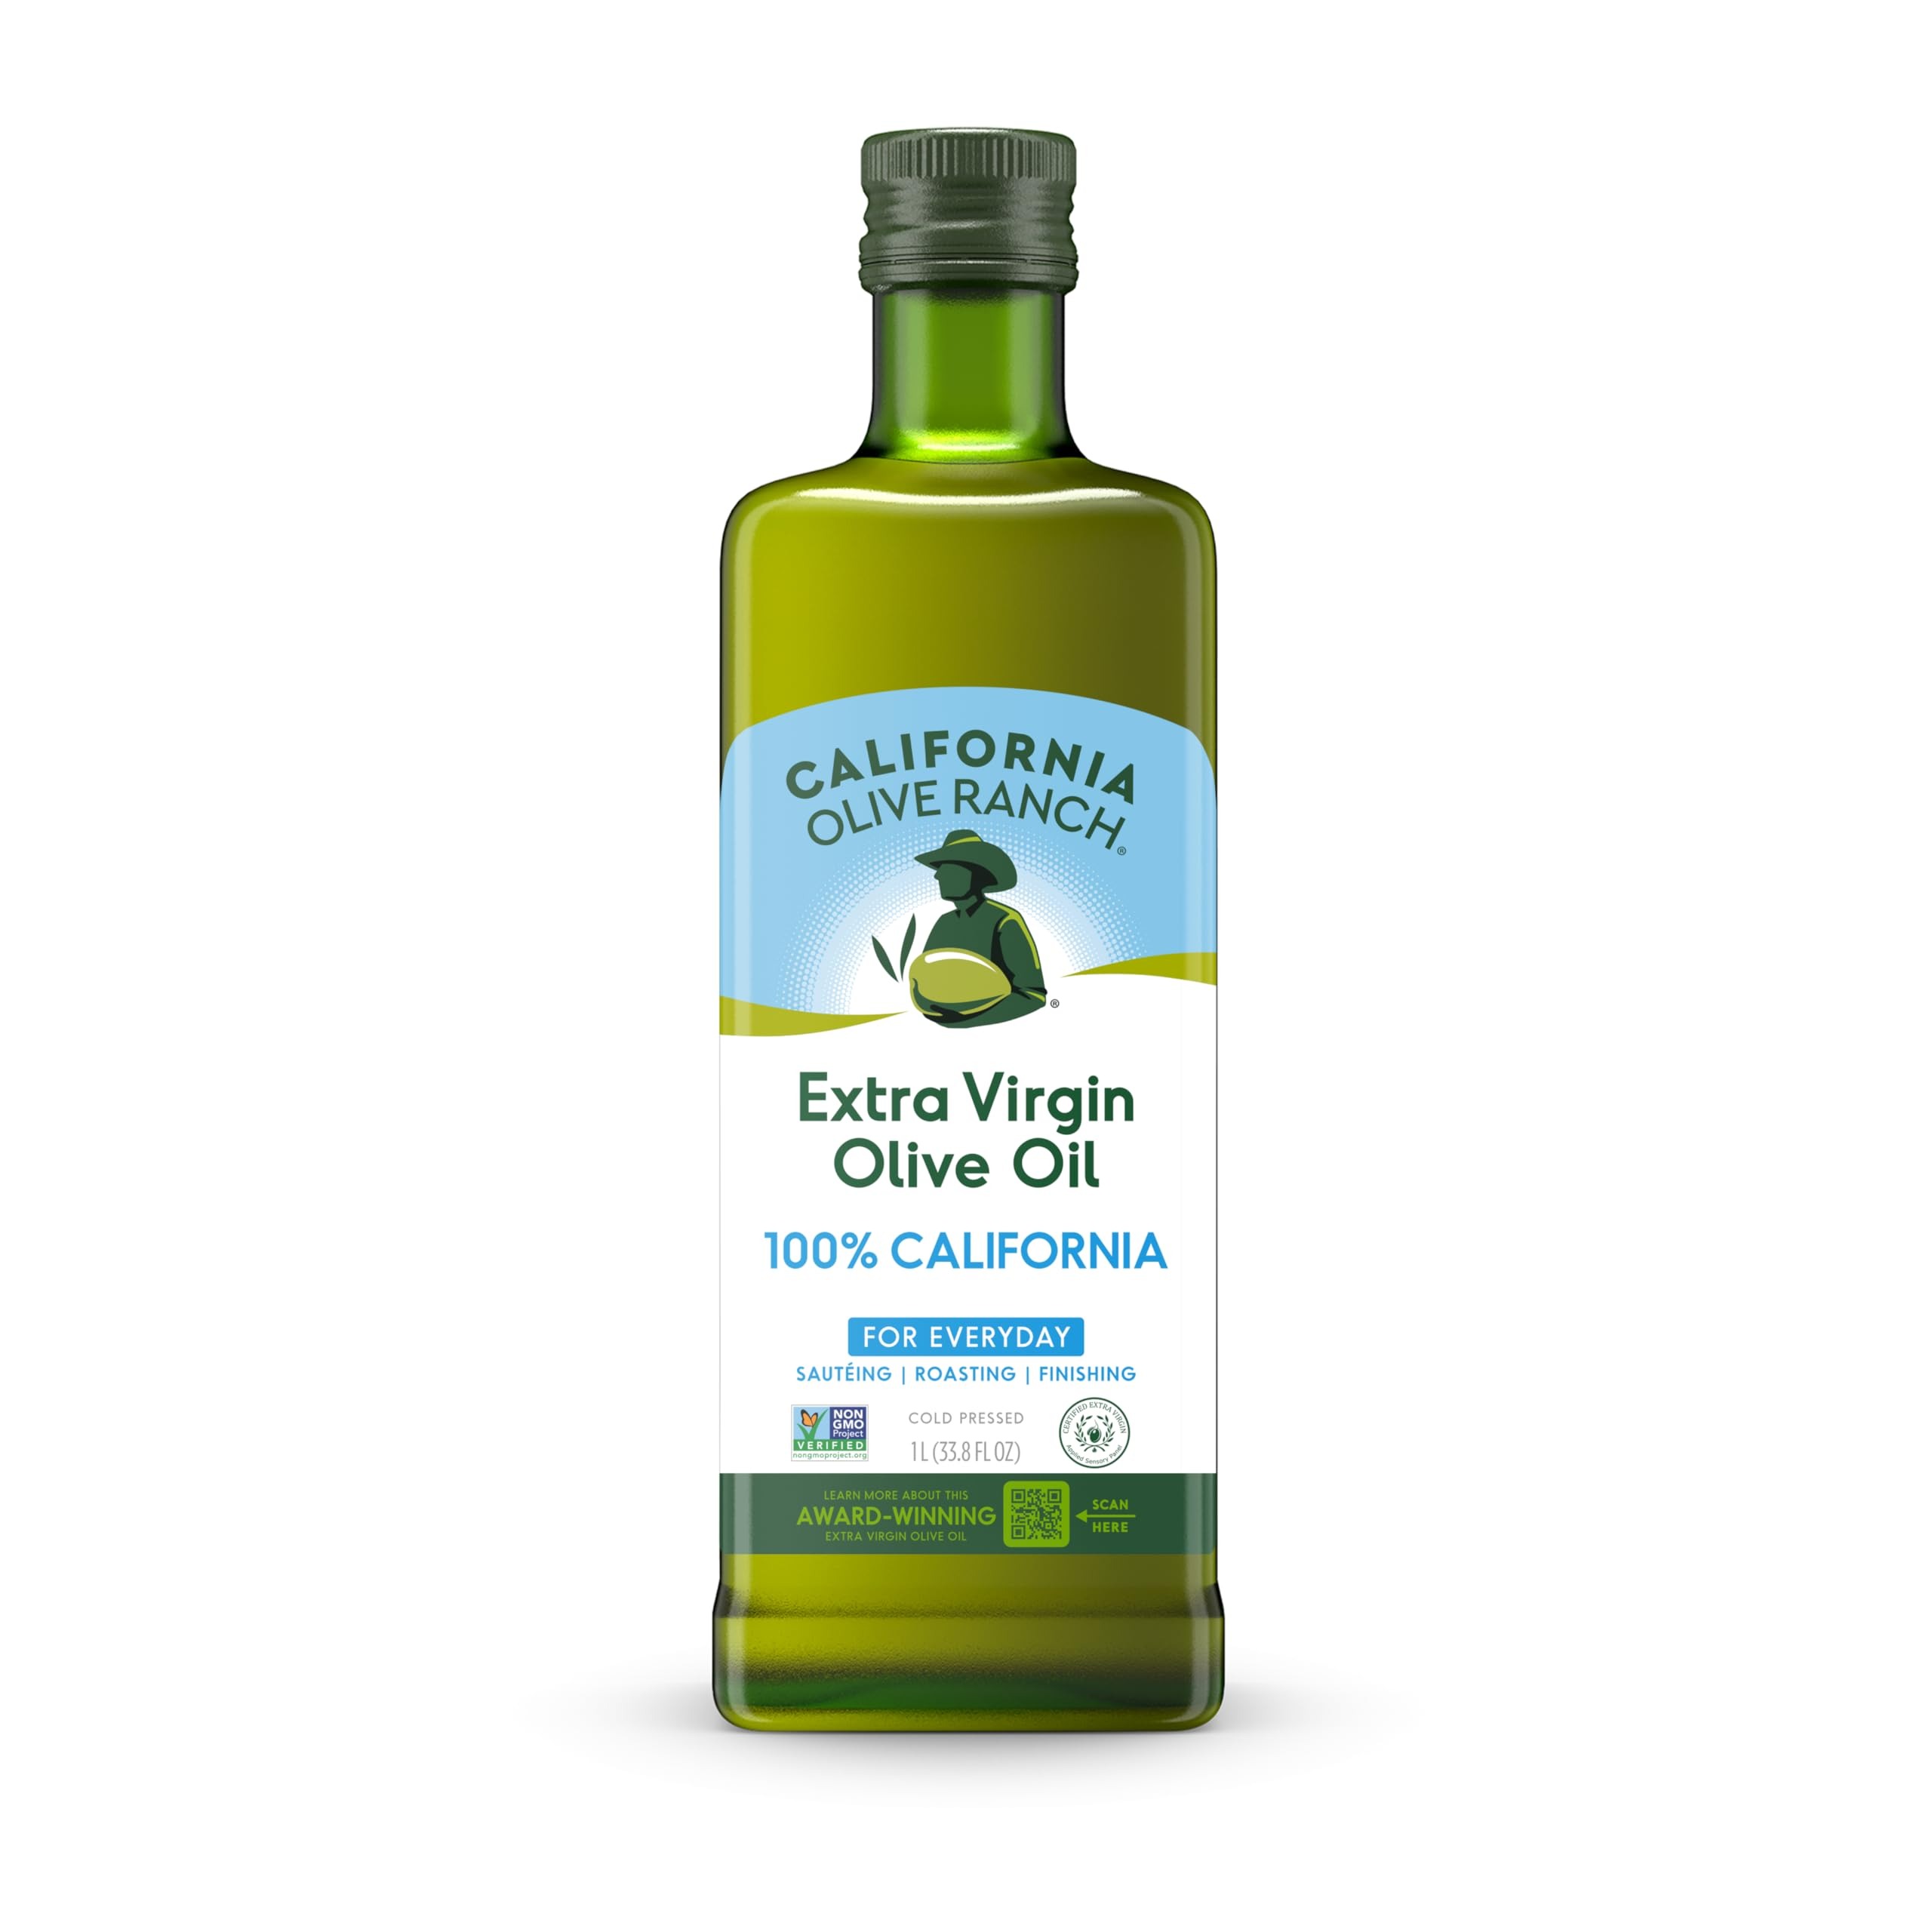
Item Name: California Olive Ranch, 100% California Extra Virgin Olive Oil, 1L (Pack of 6)
Bullet Point 1: 100% CALIFORNIA EXTRA VIRGIN OLIVE OIL: Award-winning California Olive Ranch 100% California Extra Virgin Olive Oil (EVOO), crafted from olives grown exclusively in California.
Bullet Point 2: STAPLE IN YOUR KITCHEN: Features well-rounded notes of a floral, buttery and fruity taste. Versatile across multiple applications - use it for marinades, sautéing, roasting, grilling, frying, and even baking.
Bullet Point 3: DIET FRIENDLY: Our extra virgin olive oils are verified non-GMO by the Non-GMO Project, and certified kosher by Orthodox Union. It’s also certified paleo, keto verified, and vegan friendly. All oils at California Olive Ranch are certified "Extra Virgin" by Applied Sensory, passing both rigid chemical and sensory evaluations.
Bullet Point 4: COLD PRESSED OLIVE OIL: Made from cold-pressing olives to extract their natural oils. Other “light” or “pure” olive oil is made using excessive heat or chemicals which alter the taste and quality of the olive oil. We never use high heat or solvents in our EVOO, ensuring you get high-quality EVOO.
Bullet Point 5: HOW TO STORE YOUR OLIVE OIL: California Olive Ranch EVOO are in dark green bottles to help protect the integrity and life of the oil. We recommend storing it in a dark, cool place to keep it fresh. Unlike wine that can improve with age, olive oil is meant to be consumed within 30 to 60 days.
Bullet Point 6: NEW PACKAGING: May Vary
Value: 202.88
Unit: Fl Oz

Price: 30.49